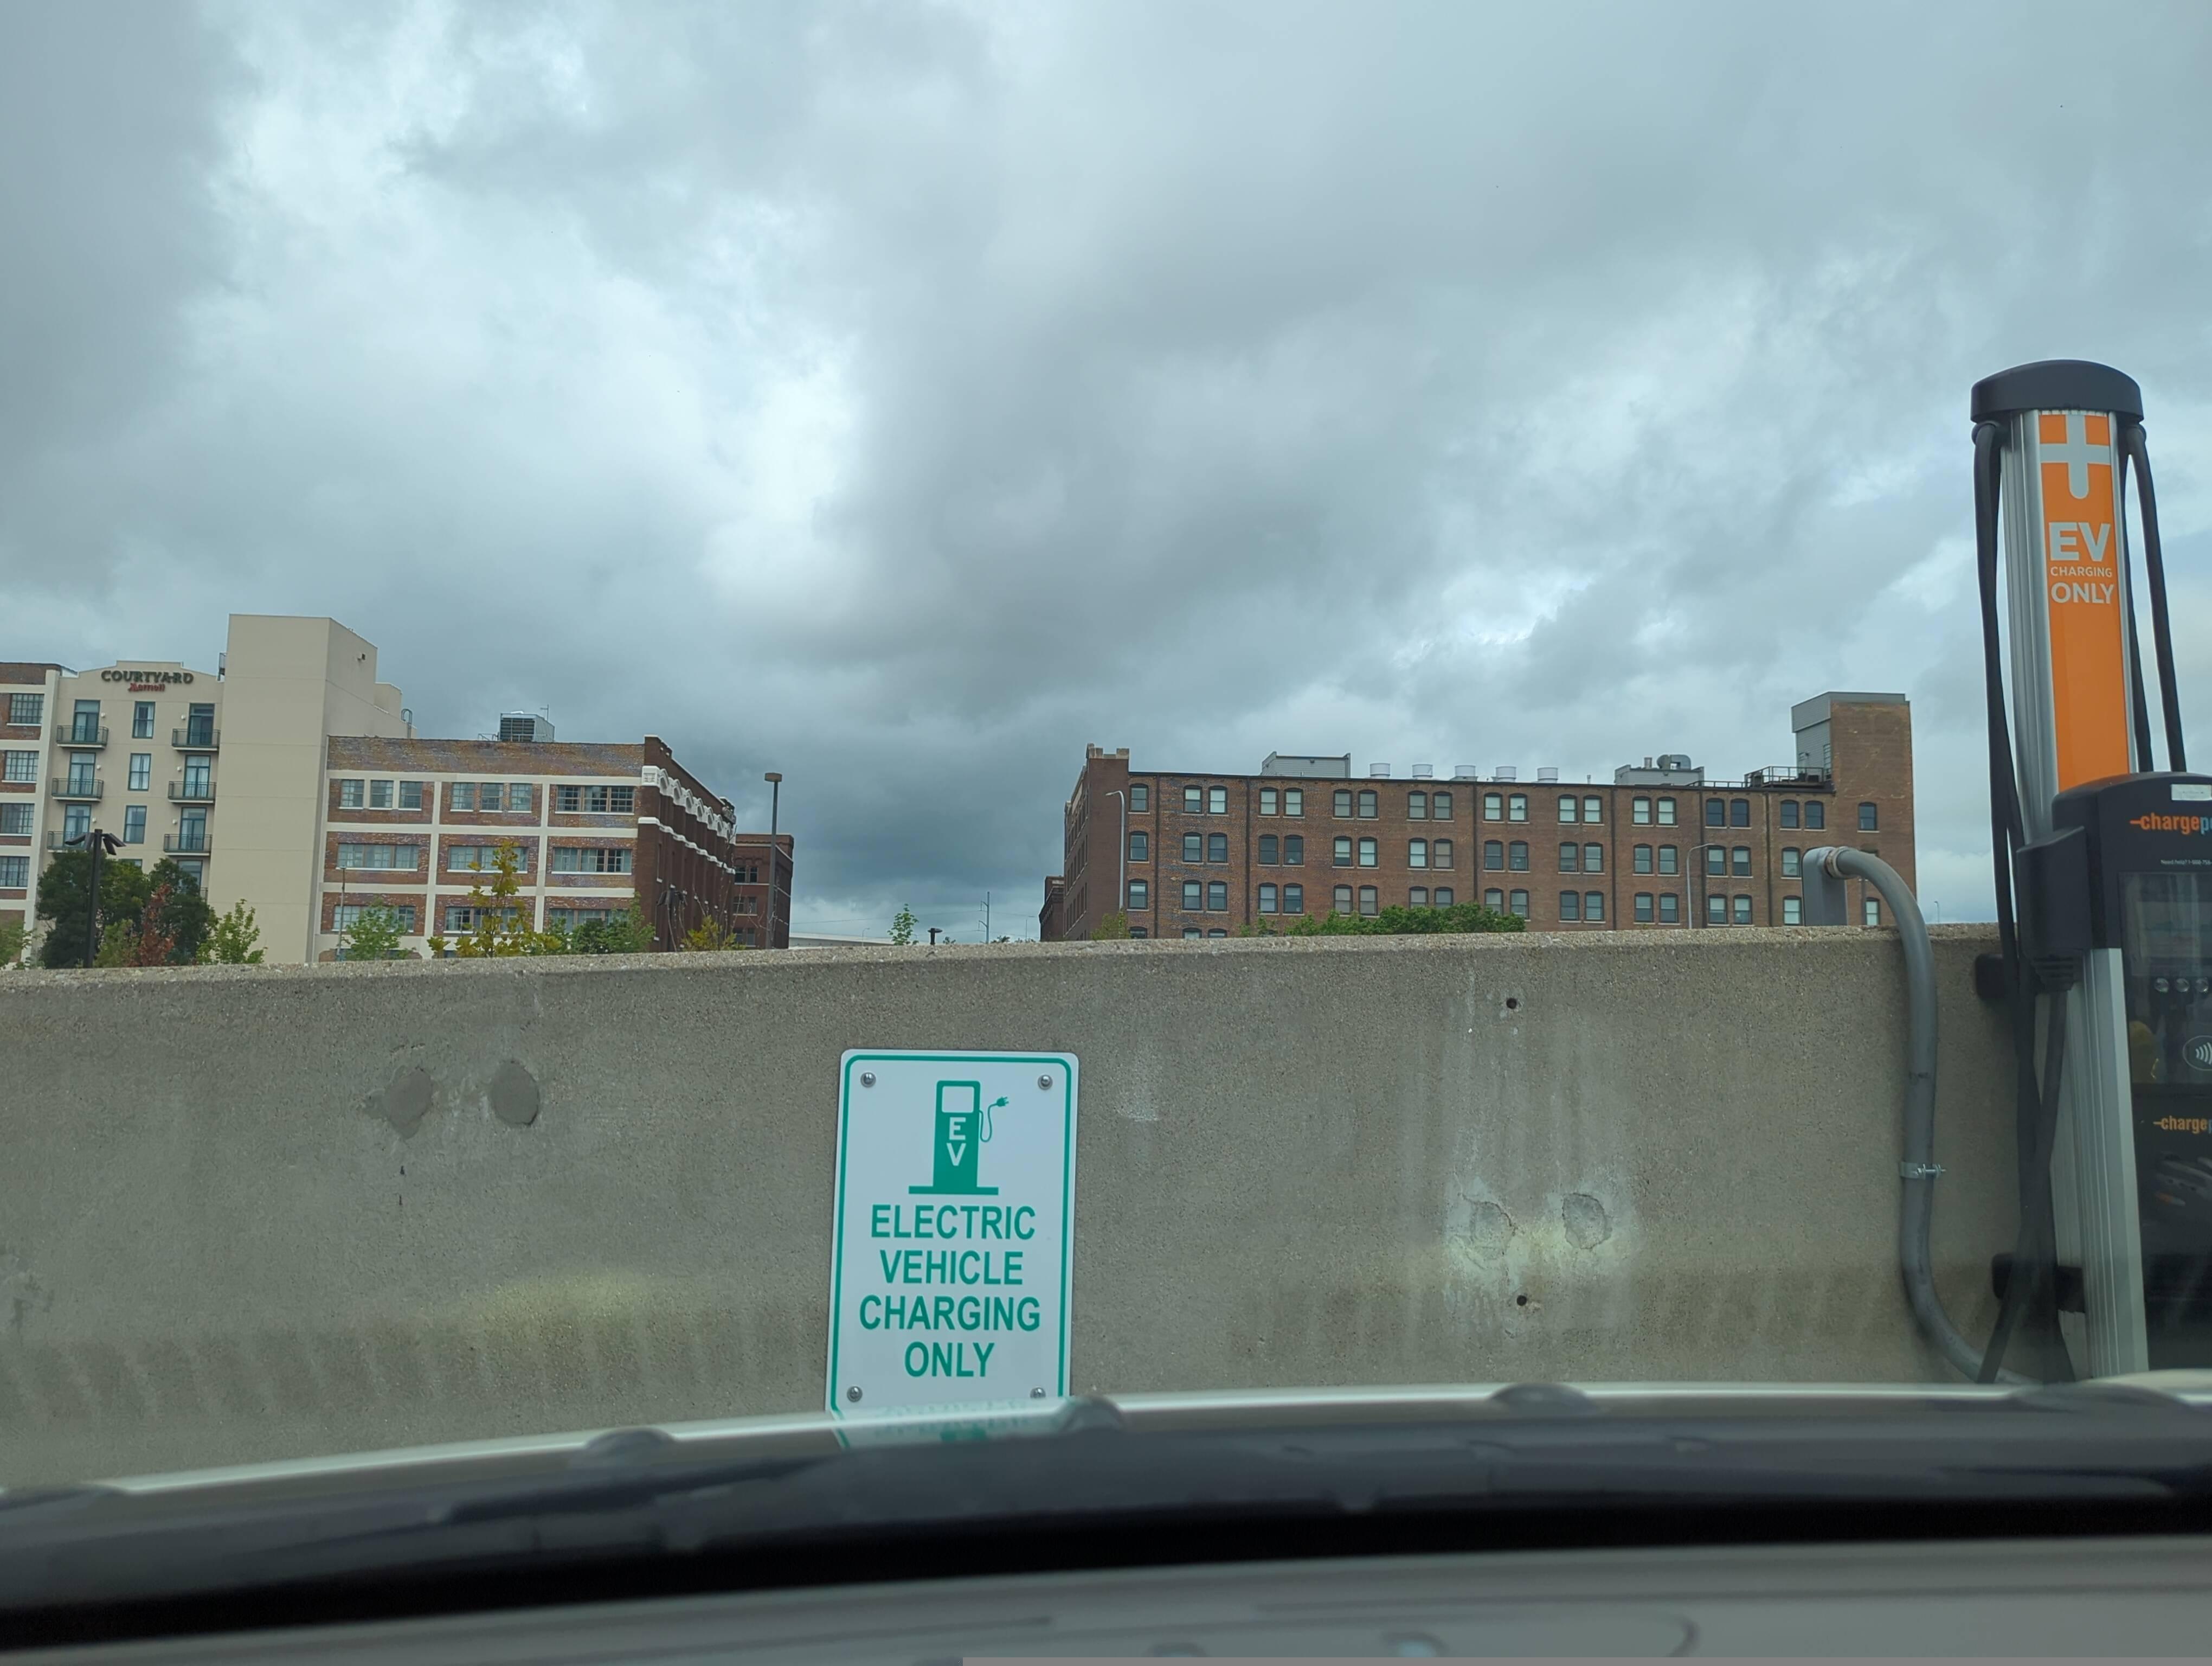
Feature: EV Charger
City: Omaha
State: Nebraska
Country: United States